Alex Nedeljkovic

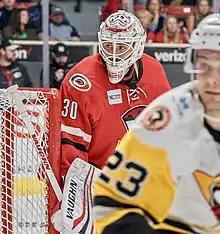
Nedeljkovic in a game against Wilkes-Barre/Scranton in 2018

In his rookie professional season in 2016–17, on December 30, 2016, while playing for the Florida Everblades, Nedeljkovic became the 12th ECHL goaltender to score a goal. On January 17, 2017, Nedeljkovic played his first NHL game, in relief of starter Cam Ward against the Columbus Blue Jackets.